Big Piney Creek Bridge

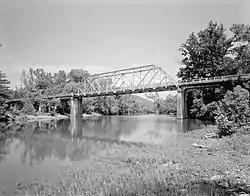
HAER photo, 1988

The Big Piney Creek Bridge is a historic bridge, carrying Arkansas Highway 123 across Big Piney Creek in Ozark-St. Francis National Forest, northeast of Hagarville, Arkansas. Its main span is a Warren through truss structure, in length, with steel deck girder approach spans giving the bridge a total length of . The trusses are mounted on concrete piers. The bridge was built in 1931, during a period of financial hardship, and was for economic reasons built with a single-lane roadway.